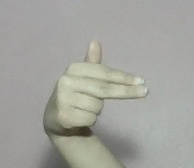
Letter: ghain